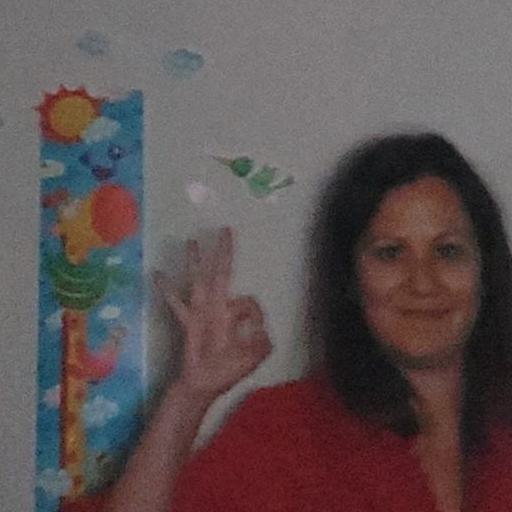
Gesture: ok